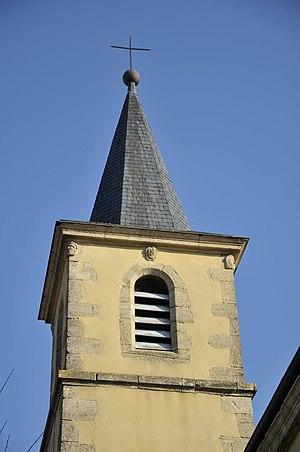
Hameau de Massonnes
Vaunaveys-la-Rochette est une commune française située dans le département de la Drôme, en région Auvergne-Rhône-Alpes.